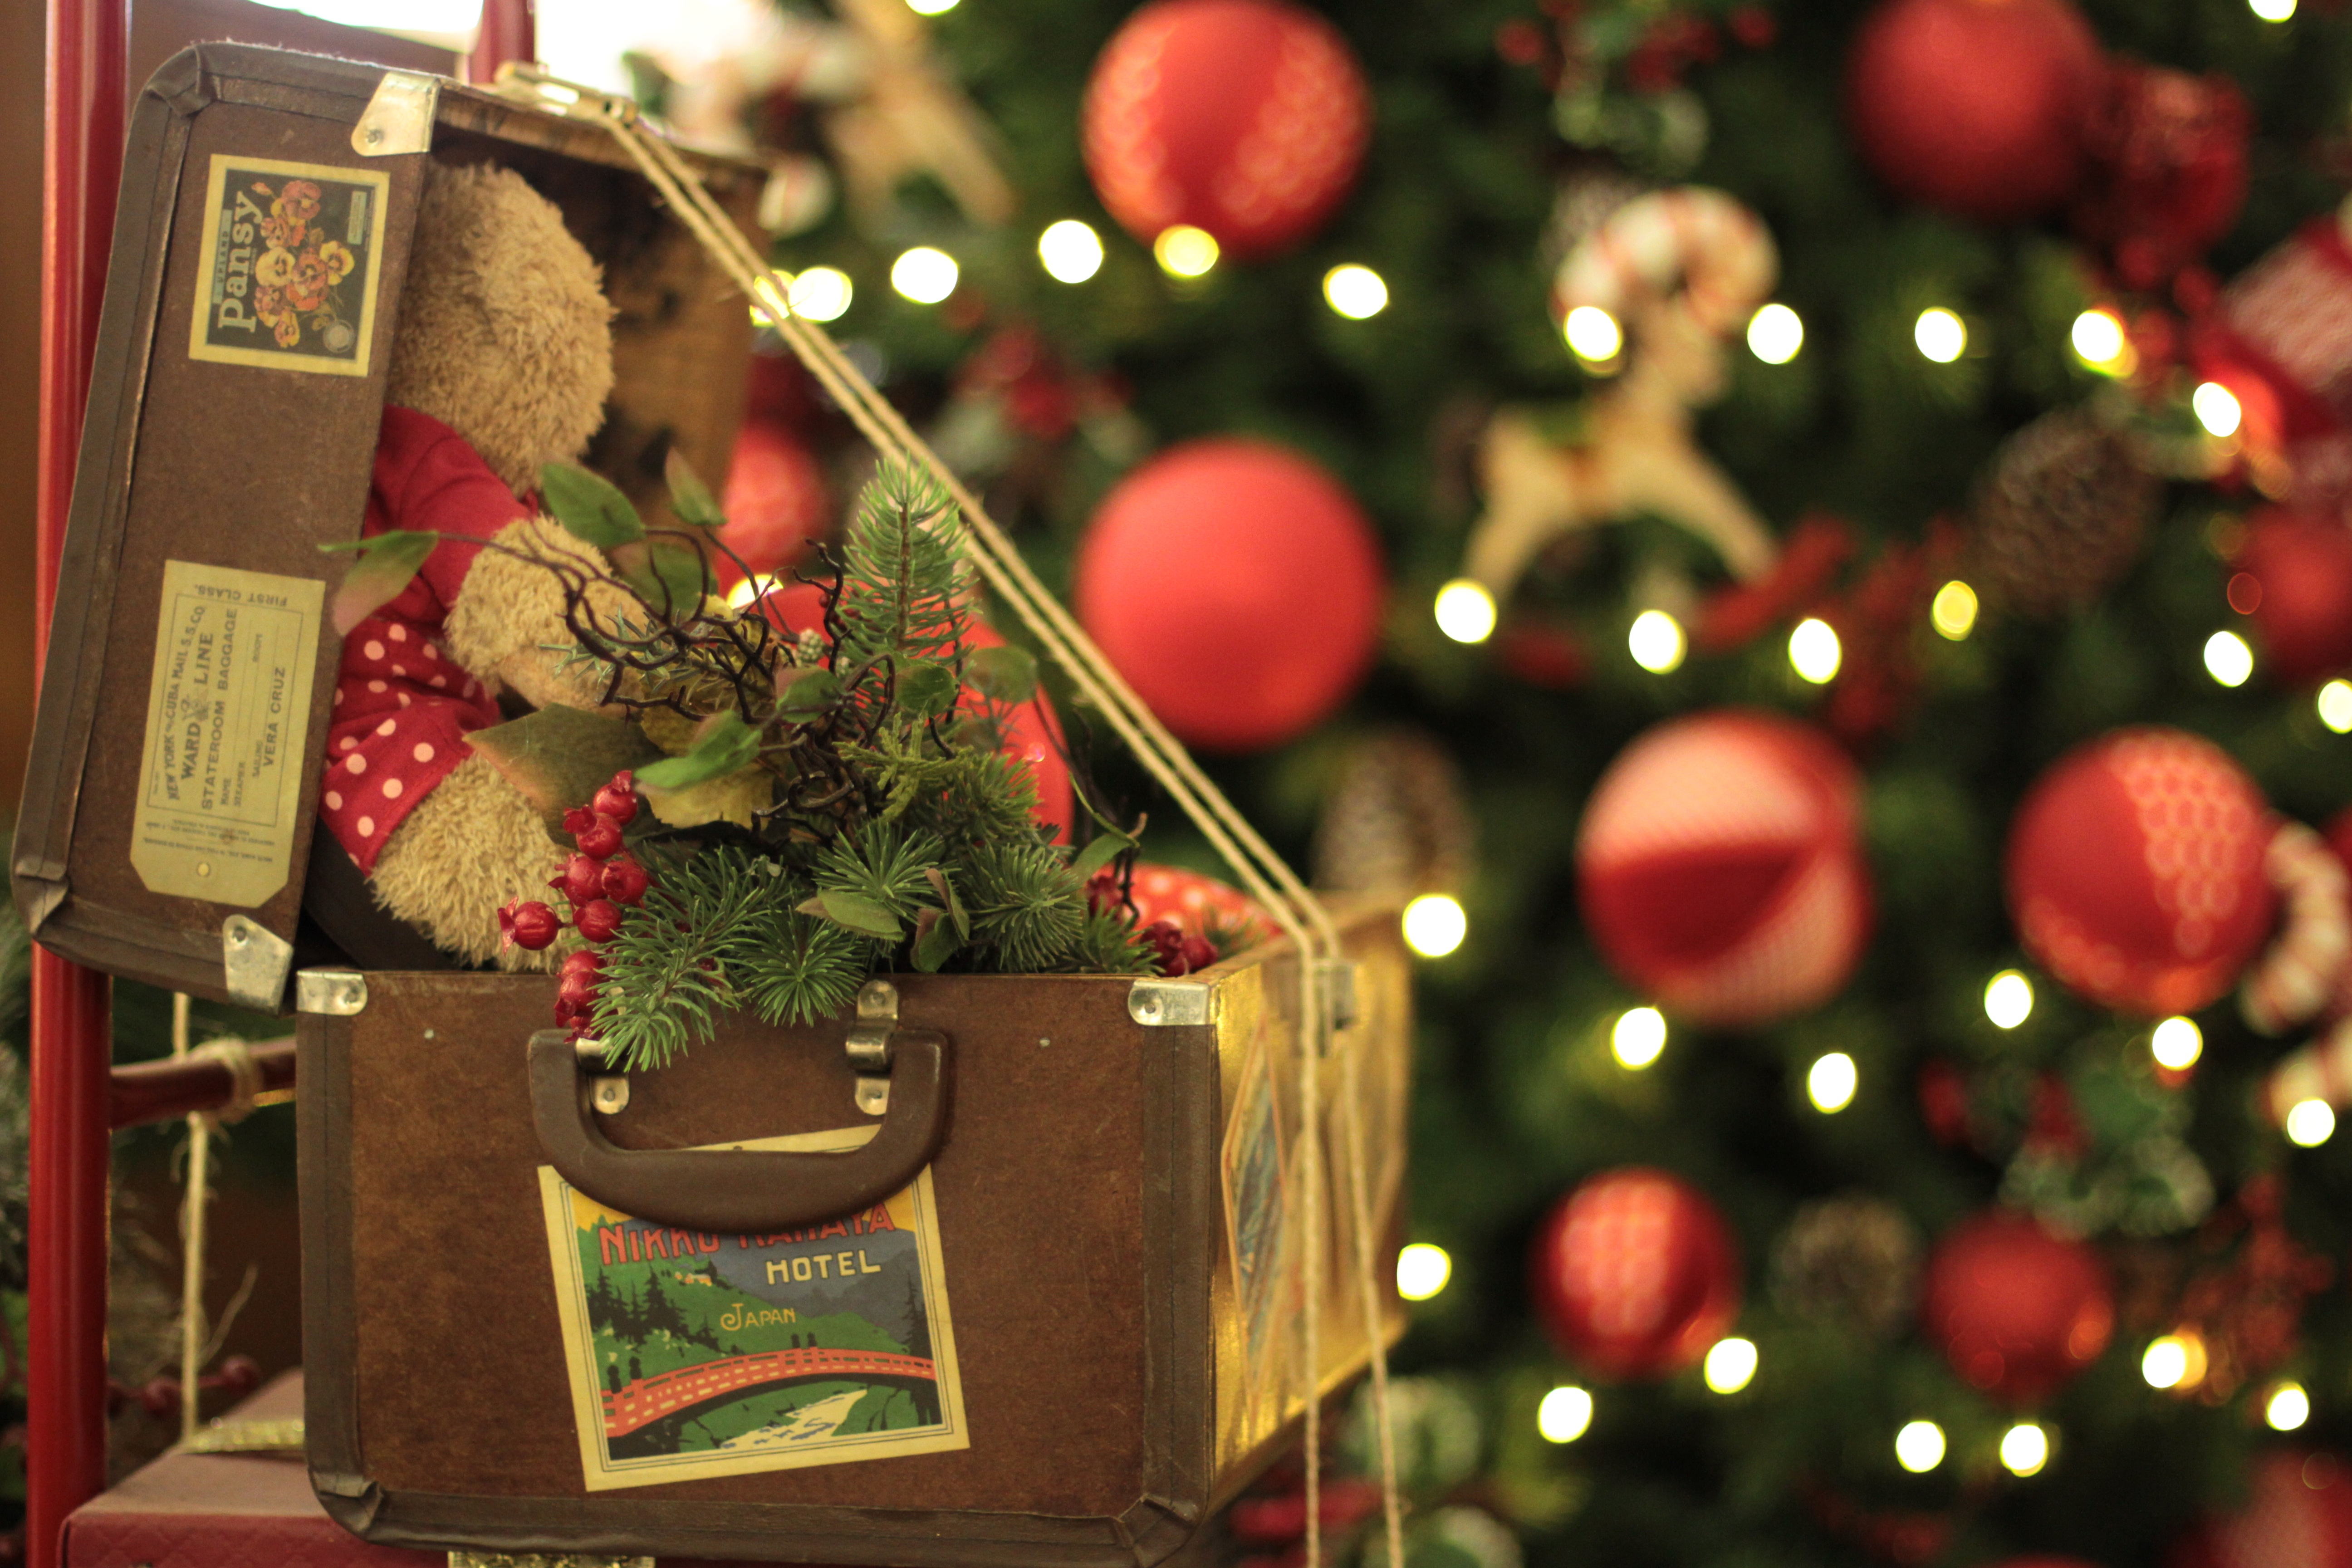
tree, bokeh, flower, red, holiday, christmas, christmas tree, christmas decoration, gifts, colors, background, event